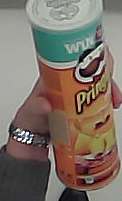
Product: pringles_paprika